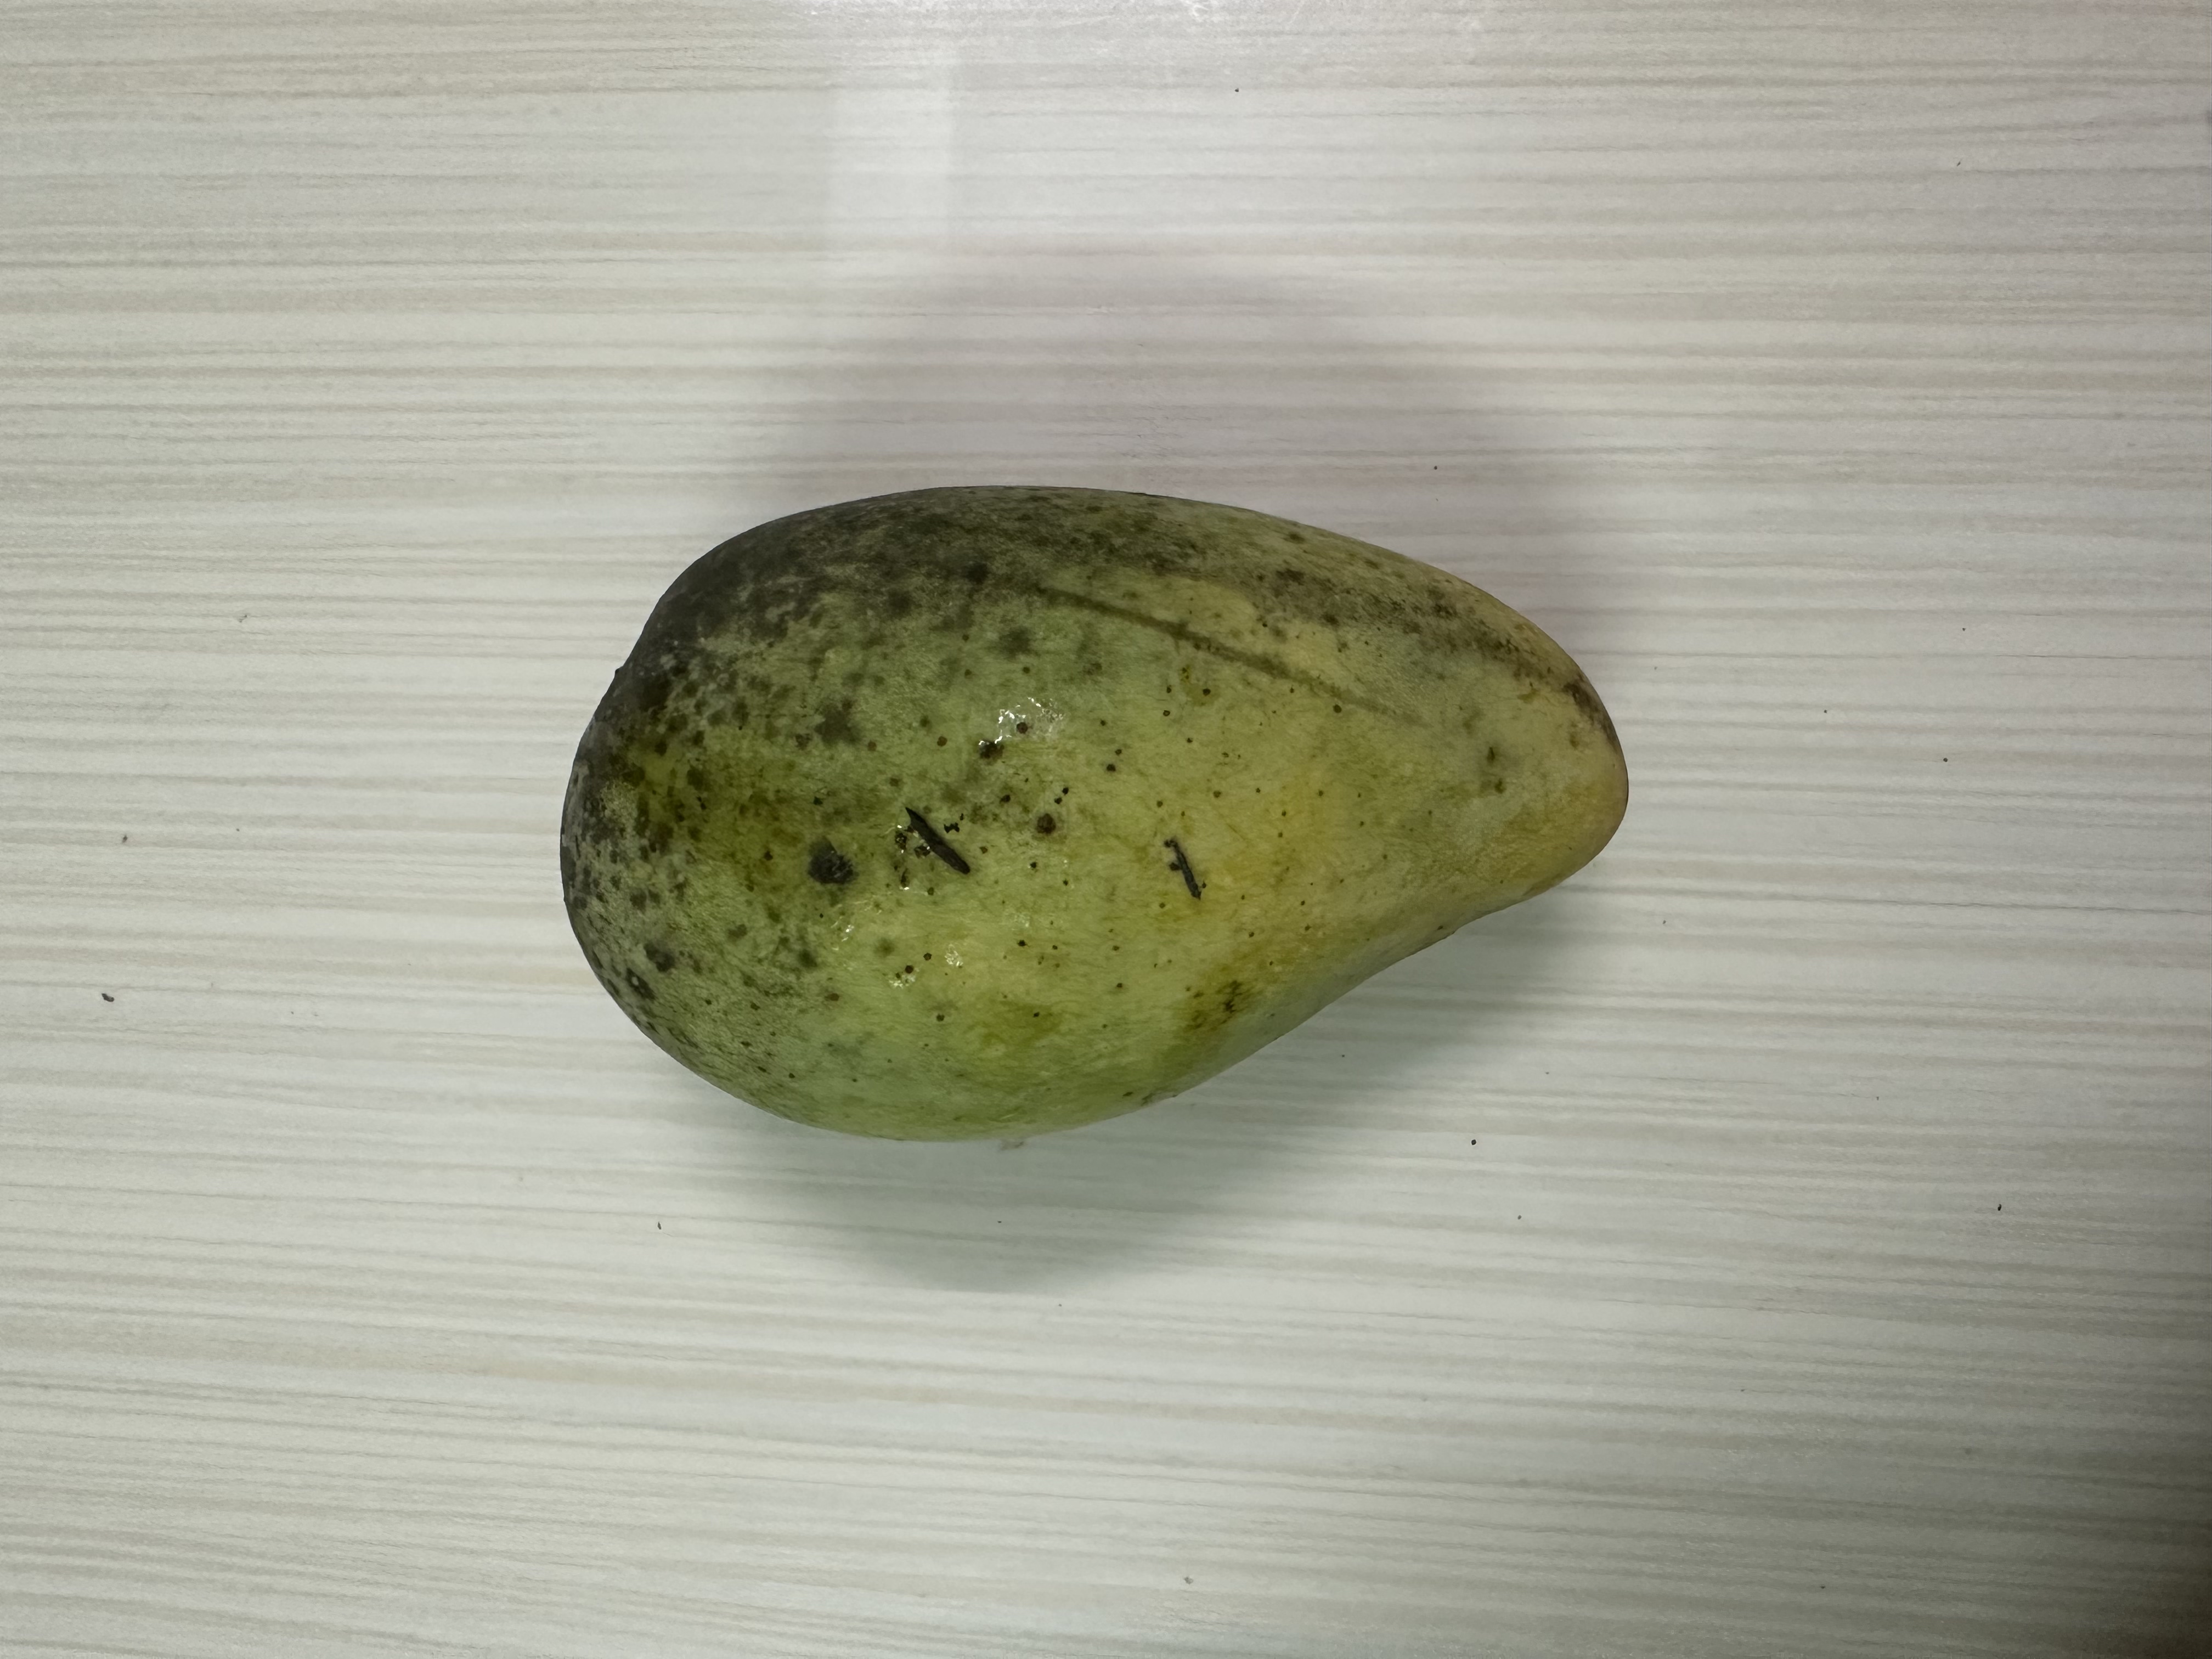
Mango variety: Katimon